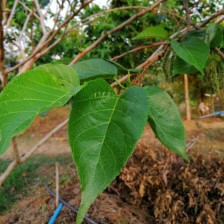
Variety: TaiwanMeacho